One Breath (The X-Files)

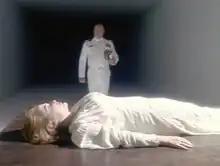
Dana Scully is visited by the spirit of her father, during her near-death experience.

"One Breath" is the eighth episode of the second season of the American science fiction television series "The X-Files". It premiered on the Fox network on . It was written by Glen Morgan and James Wong, directed by R. W. Goodwin, and featured guest appearances by Melinda McGraw, Sheila Larken and Don S. Davis. The episode helped to explore the series' overarching mythology. "One Breath" earned a Nielsen household rating of 9.5, being watched by 9.1 million households in its initial broadcast. The episode received mostly positive reviews from television critics.